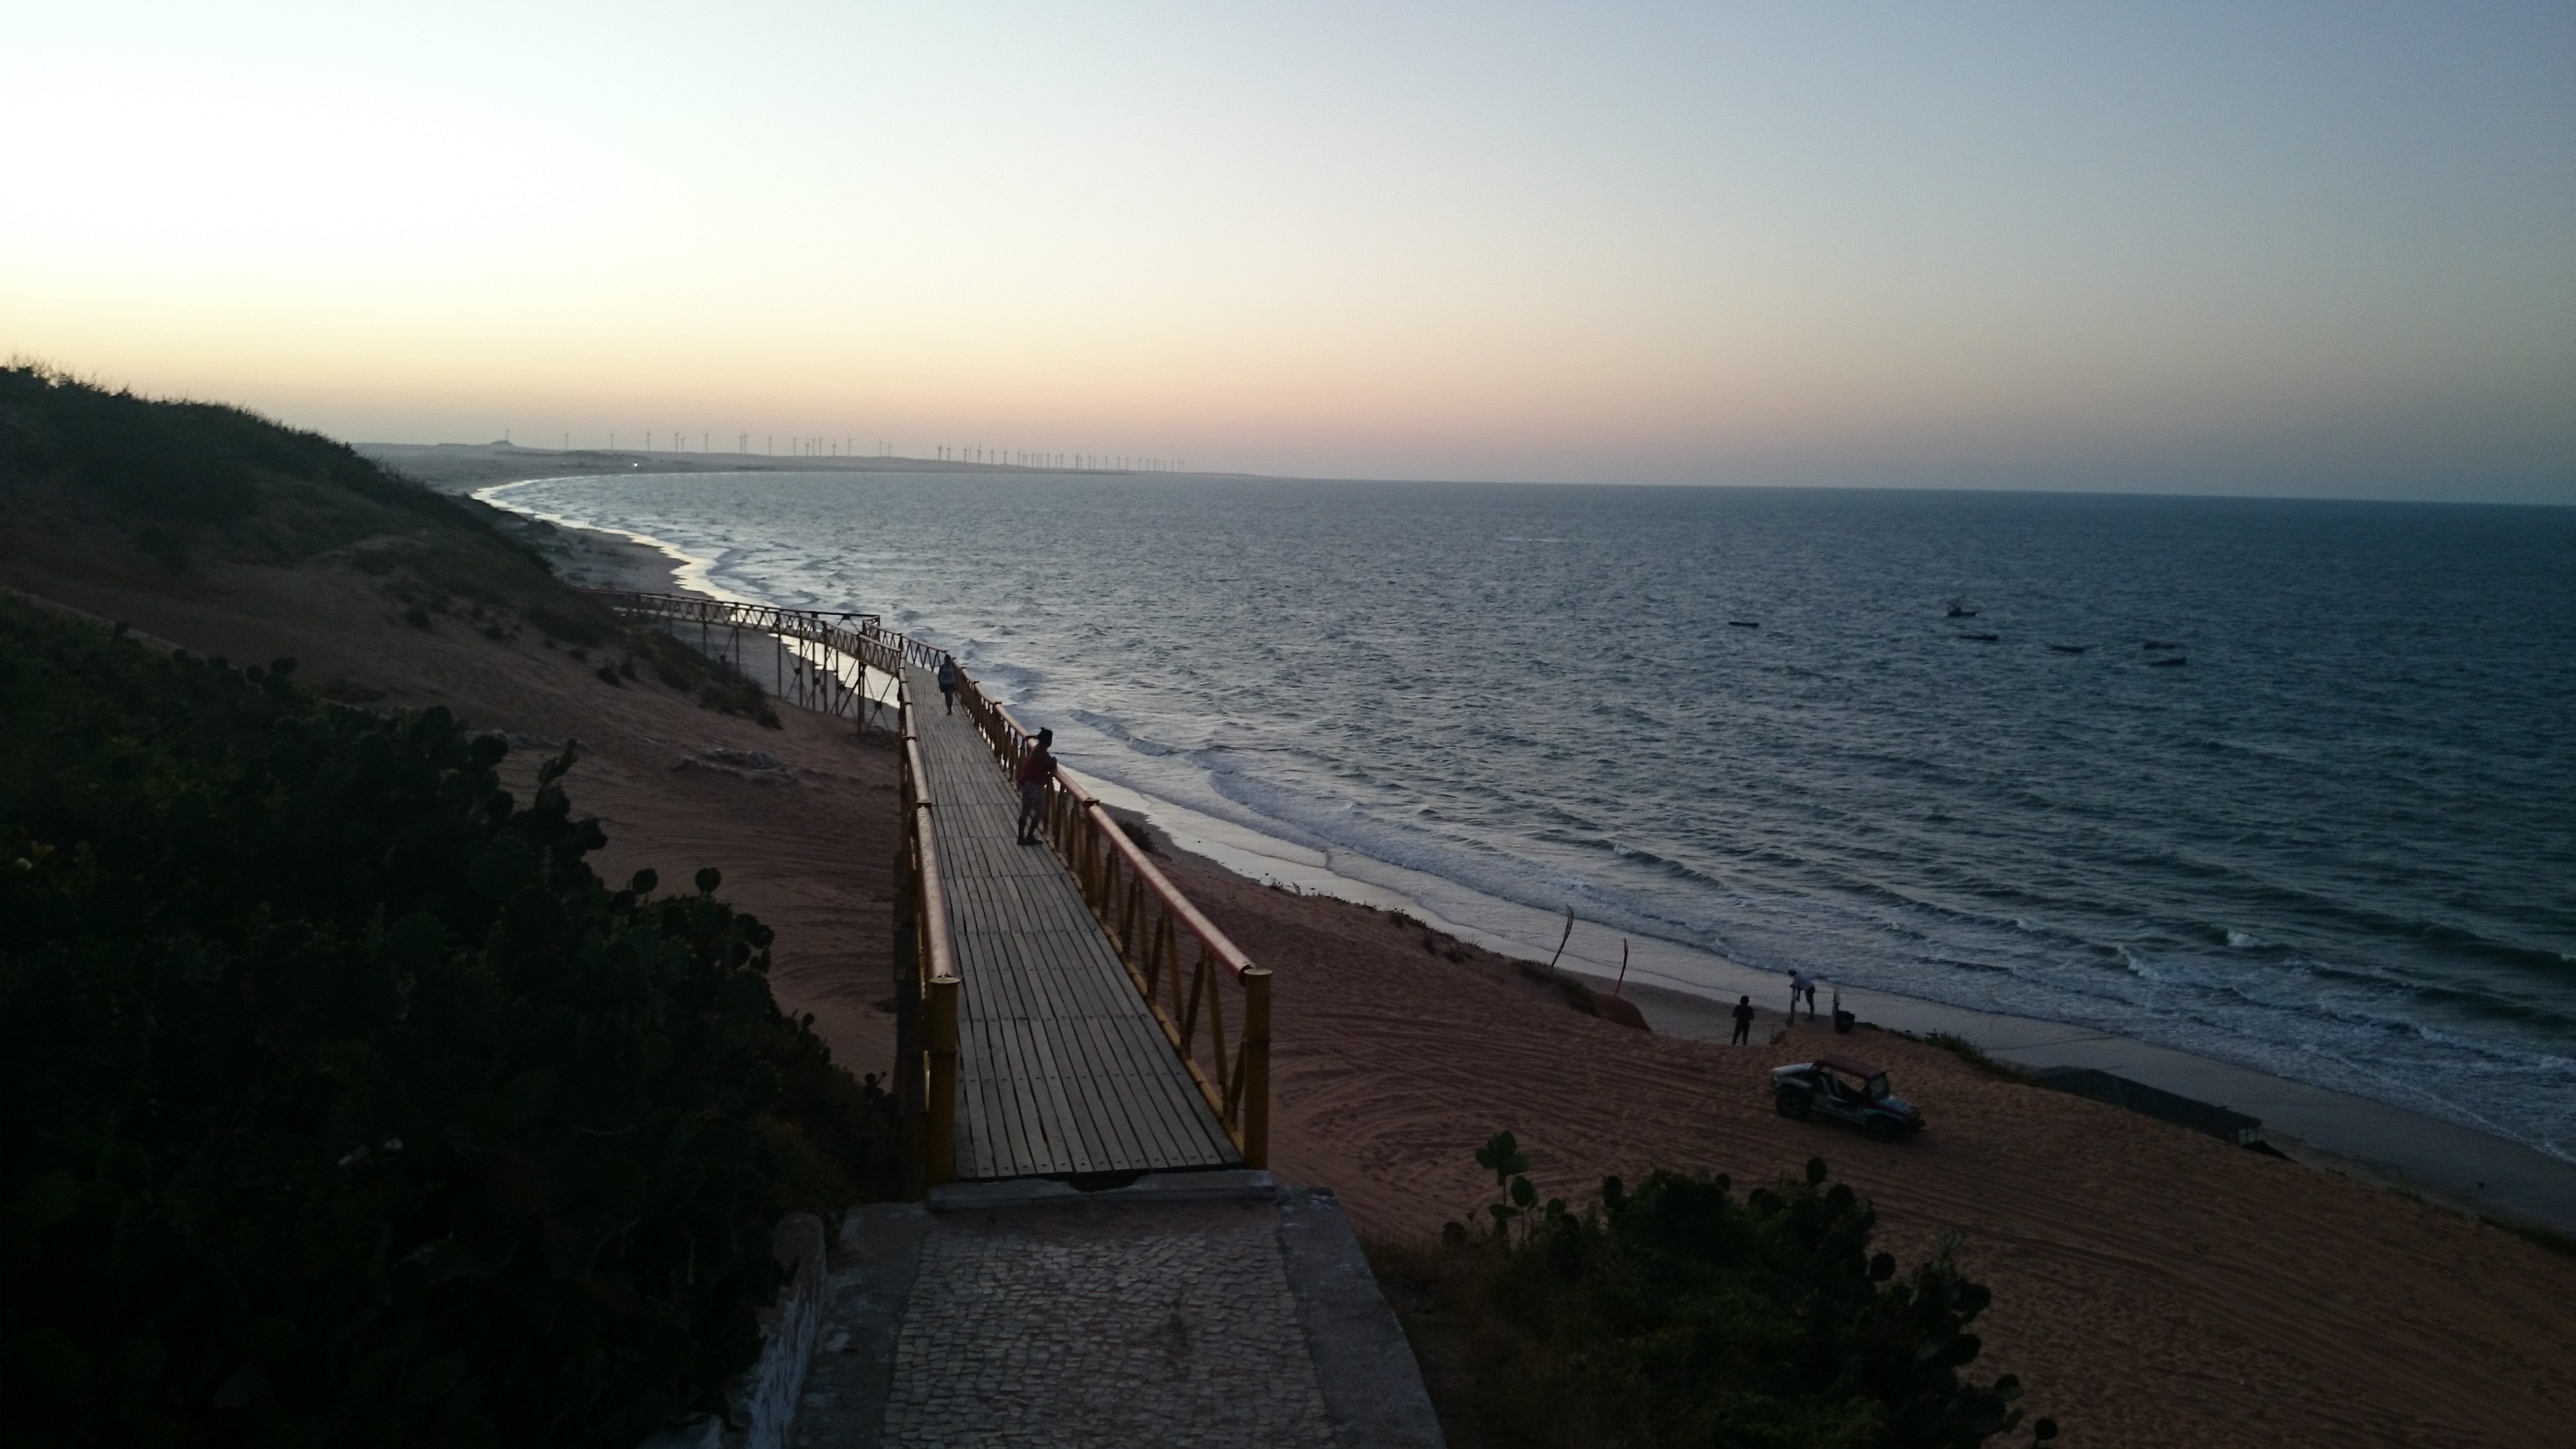
beach, sea, coast, sand, rock, ocean, horizon, sunrise, sunset, sunlight, morning, shore, wave, dawn, vacation, cliff, dusk, evening, tower, bay, terrain, body of water, cape, atmospheric phenomenon